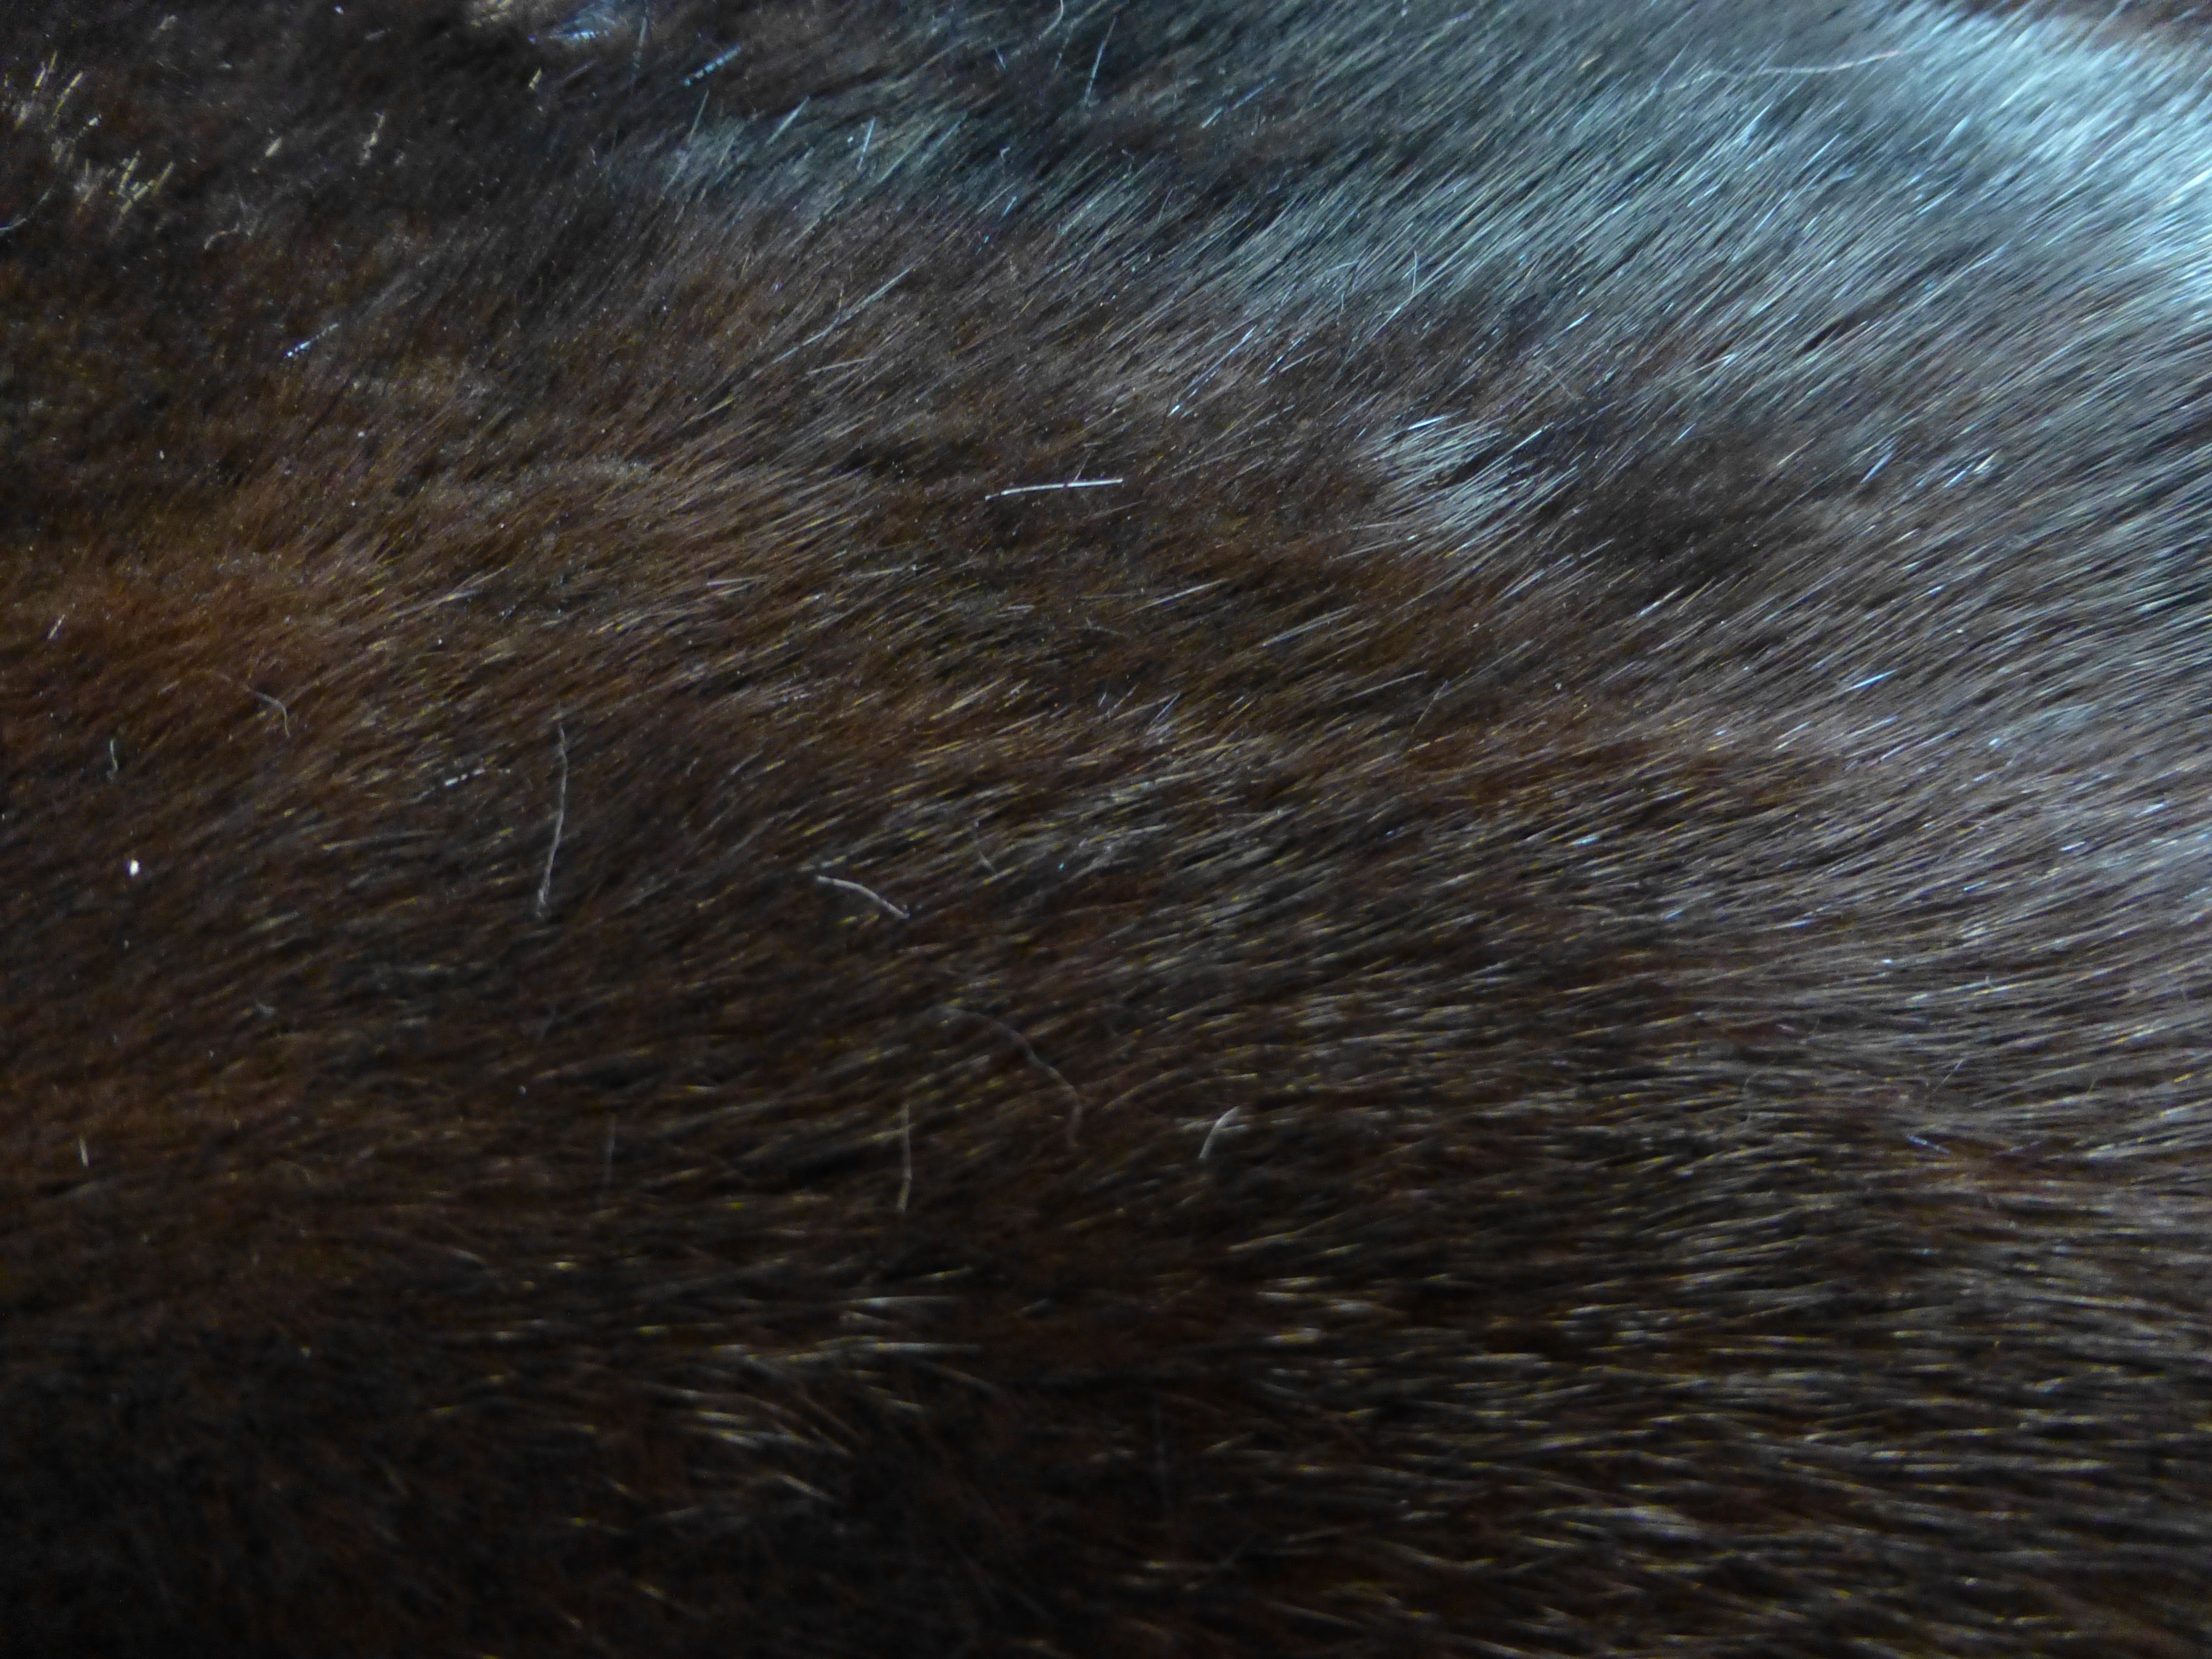
wood, hair, texture, floor, fur, fluffy, natural, brown, fashion, clothing, material, close up, textile, luxury, pelt, skin, taxidermy, mink, glamour, flooring